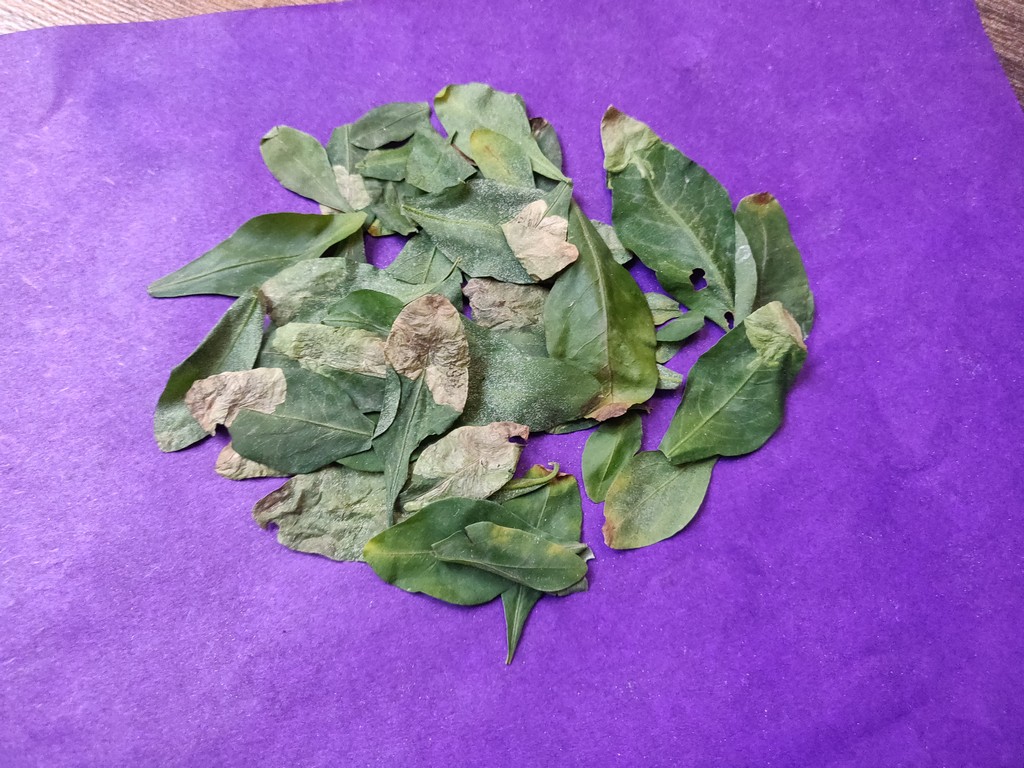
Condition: Unhealthy
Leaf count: multiple
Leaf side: unknown